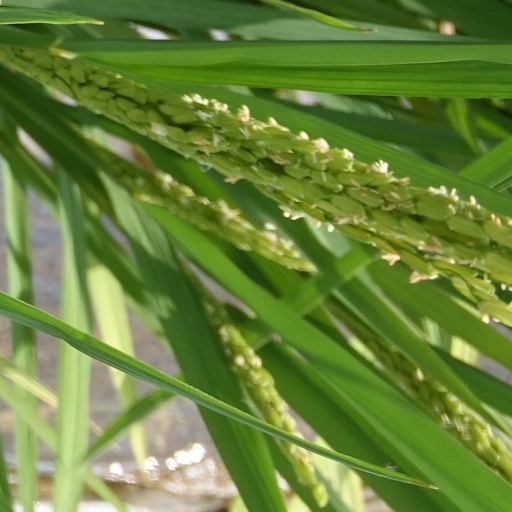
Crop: rice